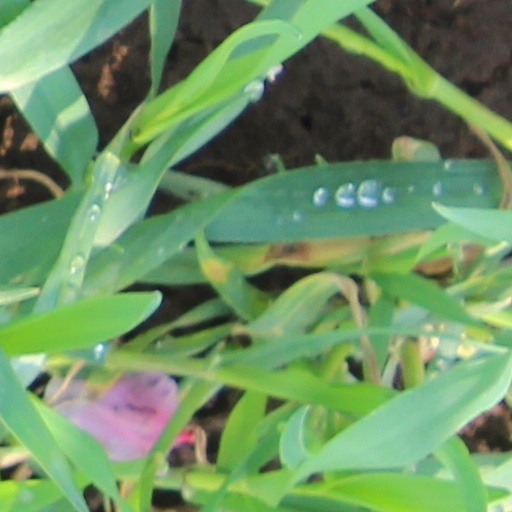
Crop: wheat